La Vérité (film)

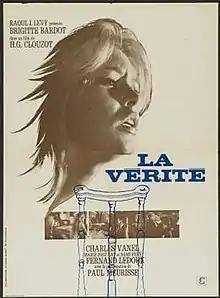
Film poster

La Vérité (occasionally released under its English translation The Truth) is a 1960 French drama film directed by Henri-Georges Clouzot, and starring Brigitte Bardot. The film was nominated for the Academy Award for Best Foreign Language Film.